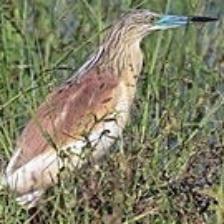
Species: SQUACCO HERON
Scientific name: ARDEOLA RALLOIDES
ImageNet parent category: little_blue_heron